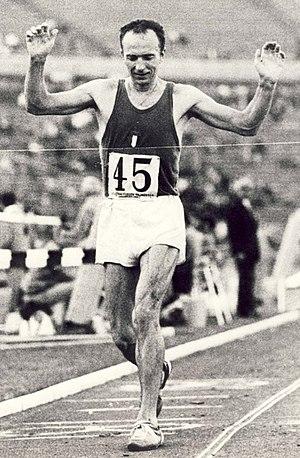
Abdon Pamich est un ancien athlète italien, parmi les plus médaillés, dans la spécialité du 50 km marche.